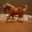
Label: horse